Jezebel

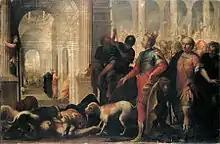
"Queen Jezebel Being Punished by Jehu", by Andrea Celesti

Three years later, Ahab died in battle. Jezebel's son Ahaziah inherited the throne, but died as the result of an accident and was succeeded by his brother, Jehoram. Jehu later usurped the throne and killed Jehoram, and his nephew Ahaziah, who was the son of Jehoram's possible sister Athaliah and her Judahite husband Jehoram. He later approached Jezebel at the royal palace in Jezreel.